22nd (Service) Battalion, Royal Fusiliers (Kensington)

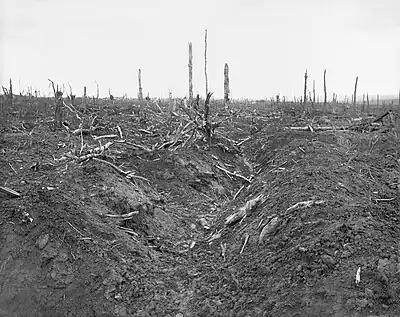
An abandoned German trench in Delville Wood.

On 6 August 1914, less than 48 hours after Britain's declaration of war, Parliament sanctioned an increase of 500,000 men for the Regular British Army. The newly appointed Secretary of State for War, Earl Kitchener of Khartoum, issued his famous call to arms: 'Your King and Country Need You', urging the first 100,000 volunteers to come forward. This group of six divisions with supporting arms became known as Kitchener's First New Army, or 'K1'. The K2, K3 and K4 battalions, brigades and divisions followed soon afterwards. But the flood of volunteers overwhelmed the ability of the Army to absorb them, and the K5 units were largely raised by local initiative rather than at regimental depots, often from men from particular localities or backgrounds who wished to serve together: these were known as 'Pals battalions'. The 'Pals' phenomenon quickly spread across the country, as local recruiting committees offered complete units to the War Office (WO). One such unit was offered by the Mayor (William Davison) and Borough of Kensington in London following a public meeting on 11 September 1914 and accepted by the WO the same day. Some groups enrolled in the battalion together, for example from Whiteleys department store in Queensway, and Notting Hill Rugby Club, but Kensington volunteers had already filled the 13th (County of London) Battalion, London Regiment (Kensington) of the Territorial Force to its full establishment strength of 1100 men, and formed its 2nd Line battalion. The flood of volunteers was ebbing, and Davison feared that he would not get the 1100 required, despite extending recruitment to neighbouring Hammersmith and to Regent Street Polytechnic. King Edward's Horse (known as the King's Overseas Dominions Regiment) had filled its second regiment from 'Colonials' in London but was also struggling to fill an additional infantry battalion. The General Officer Commanding London District, Major-General Sir Francis Lloyd, suggested that the two battalions should merge and this was done. A and B Companies of the new 22nd (Service) Battalion of the Royal Fusiliers (City of London Regiment) (22nd RF), were Colonials, while C and D were from Kensington. Major Archibald Innes, formerly of the Rifle Brigade, who had won a Distinguished Service Order (DSO) in the Boer War, was recommended as commanding officer (CO) by one of the Kensington Aldermen, and Captain Randle Barnett Barker, formerly of the Royal Welch Fusiliers and a relative of the mayor's wife, was appointed second-in-command. At one of the early parades Lieutenant-Colonel Innes asked the assembled recruits whether they wanted to be known as the 'Imperial', 'Colonial' or 'Kensington' battalion, but pointed out that if they chose the latter they would be 'adopted' by the royal borough. That is what was chosen.